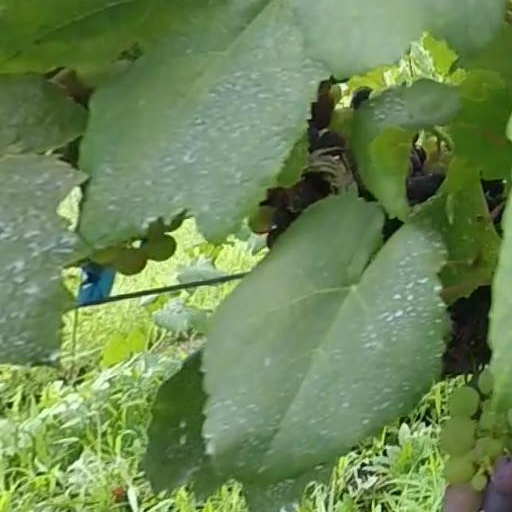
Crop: grape